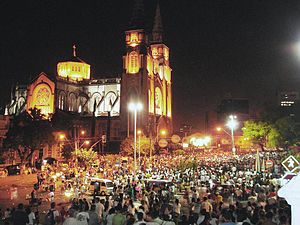
Fortaleza
Fortaleza — Katedral
Fortaleza er hovedstaden i delstaten Ceará i den nordøstlige del af Brasilien.